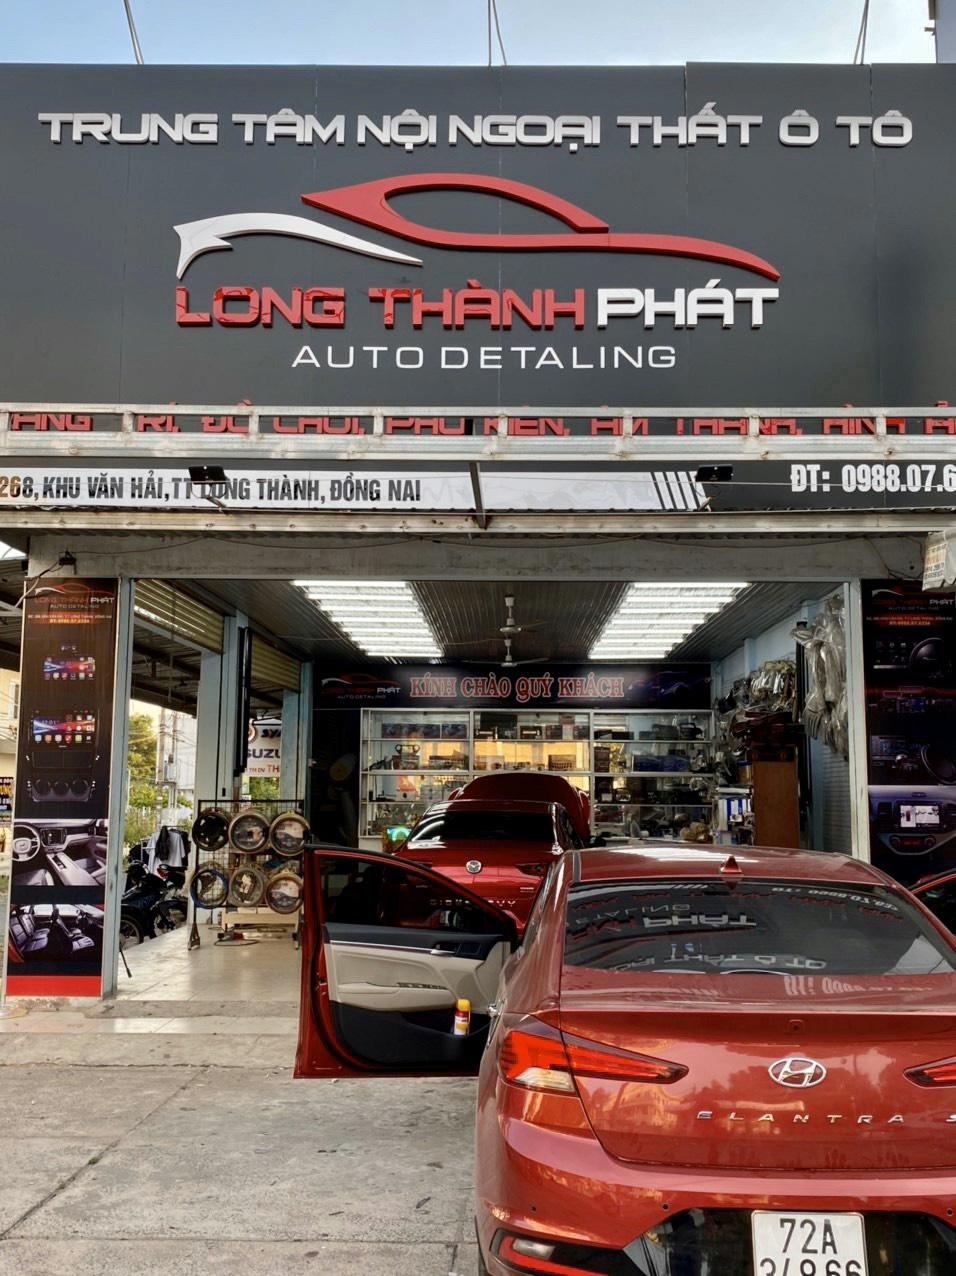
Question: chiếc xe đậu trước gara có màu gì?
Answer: chiếc xe có màu đỏ